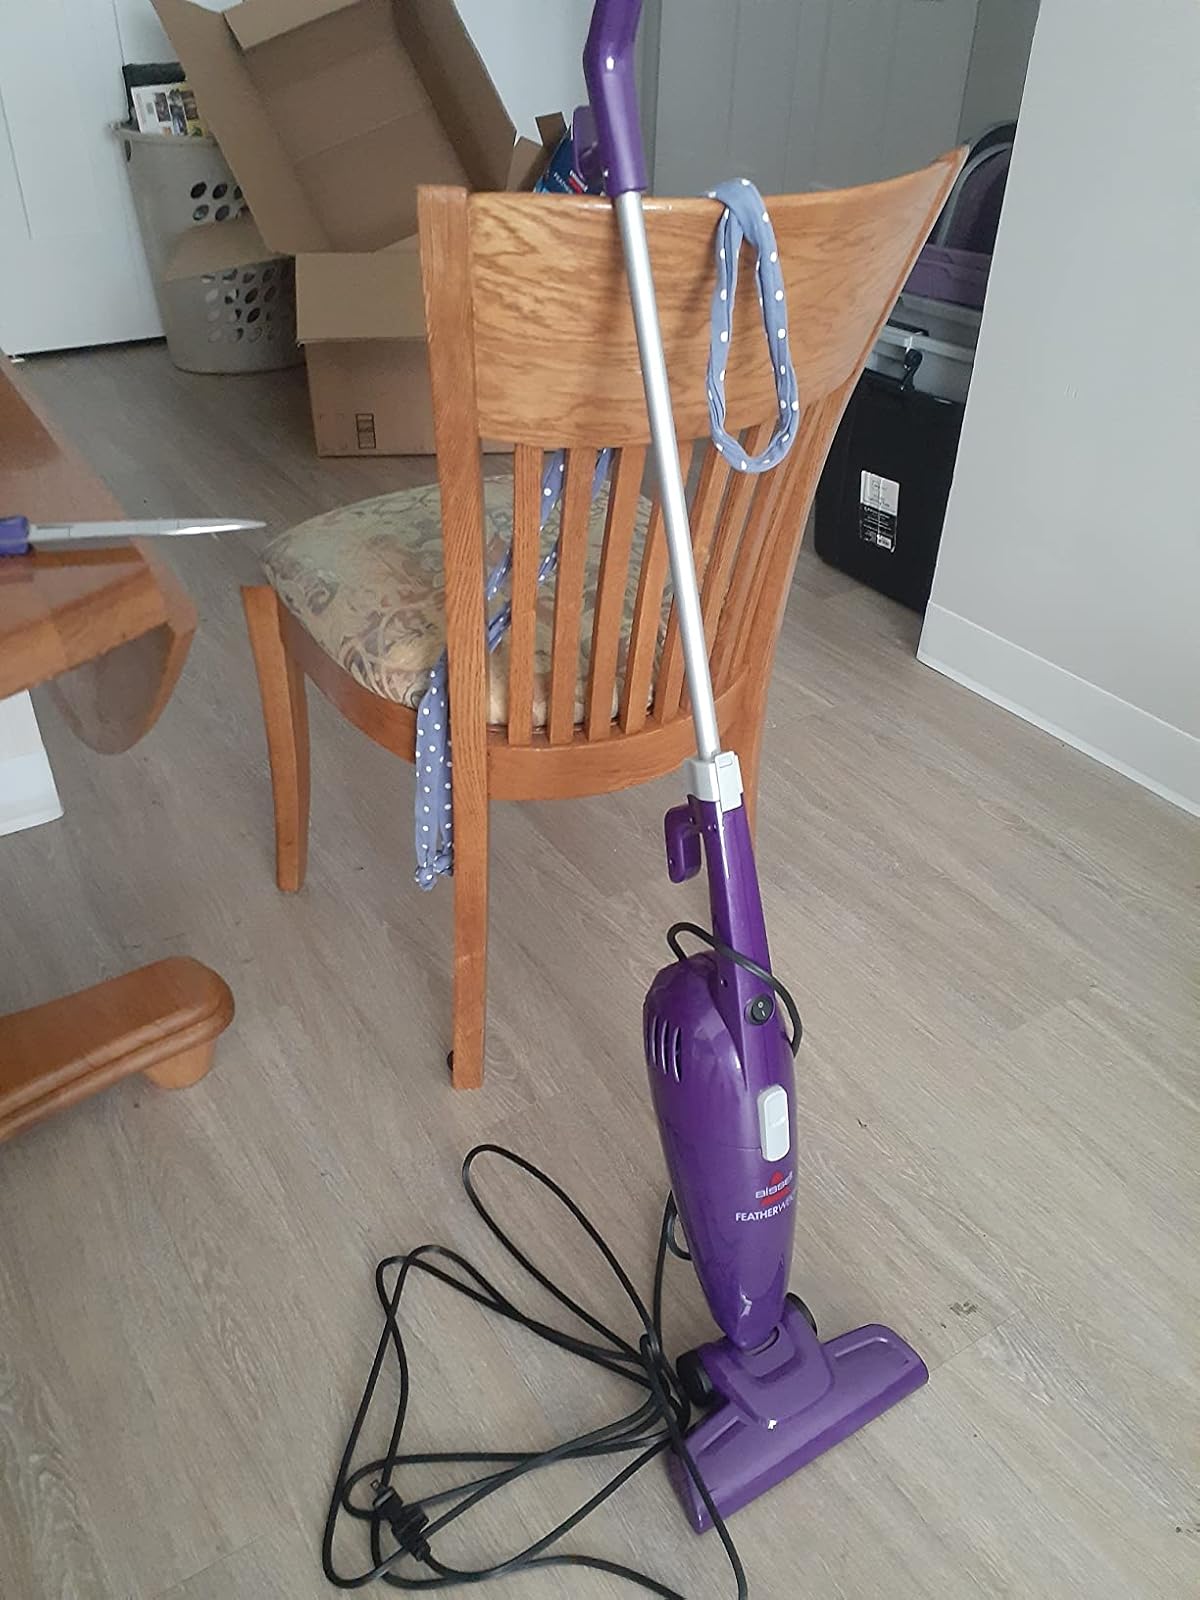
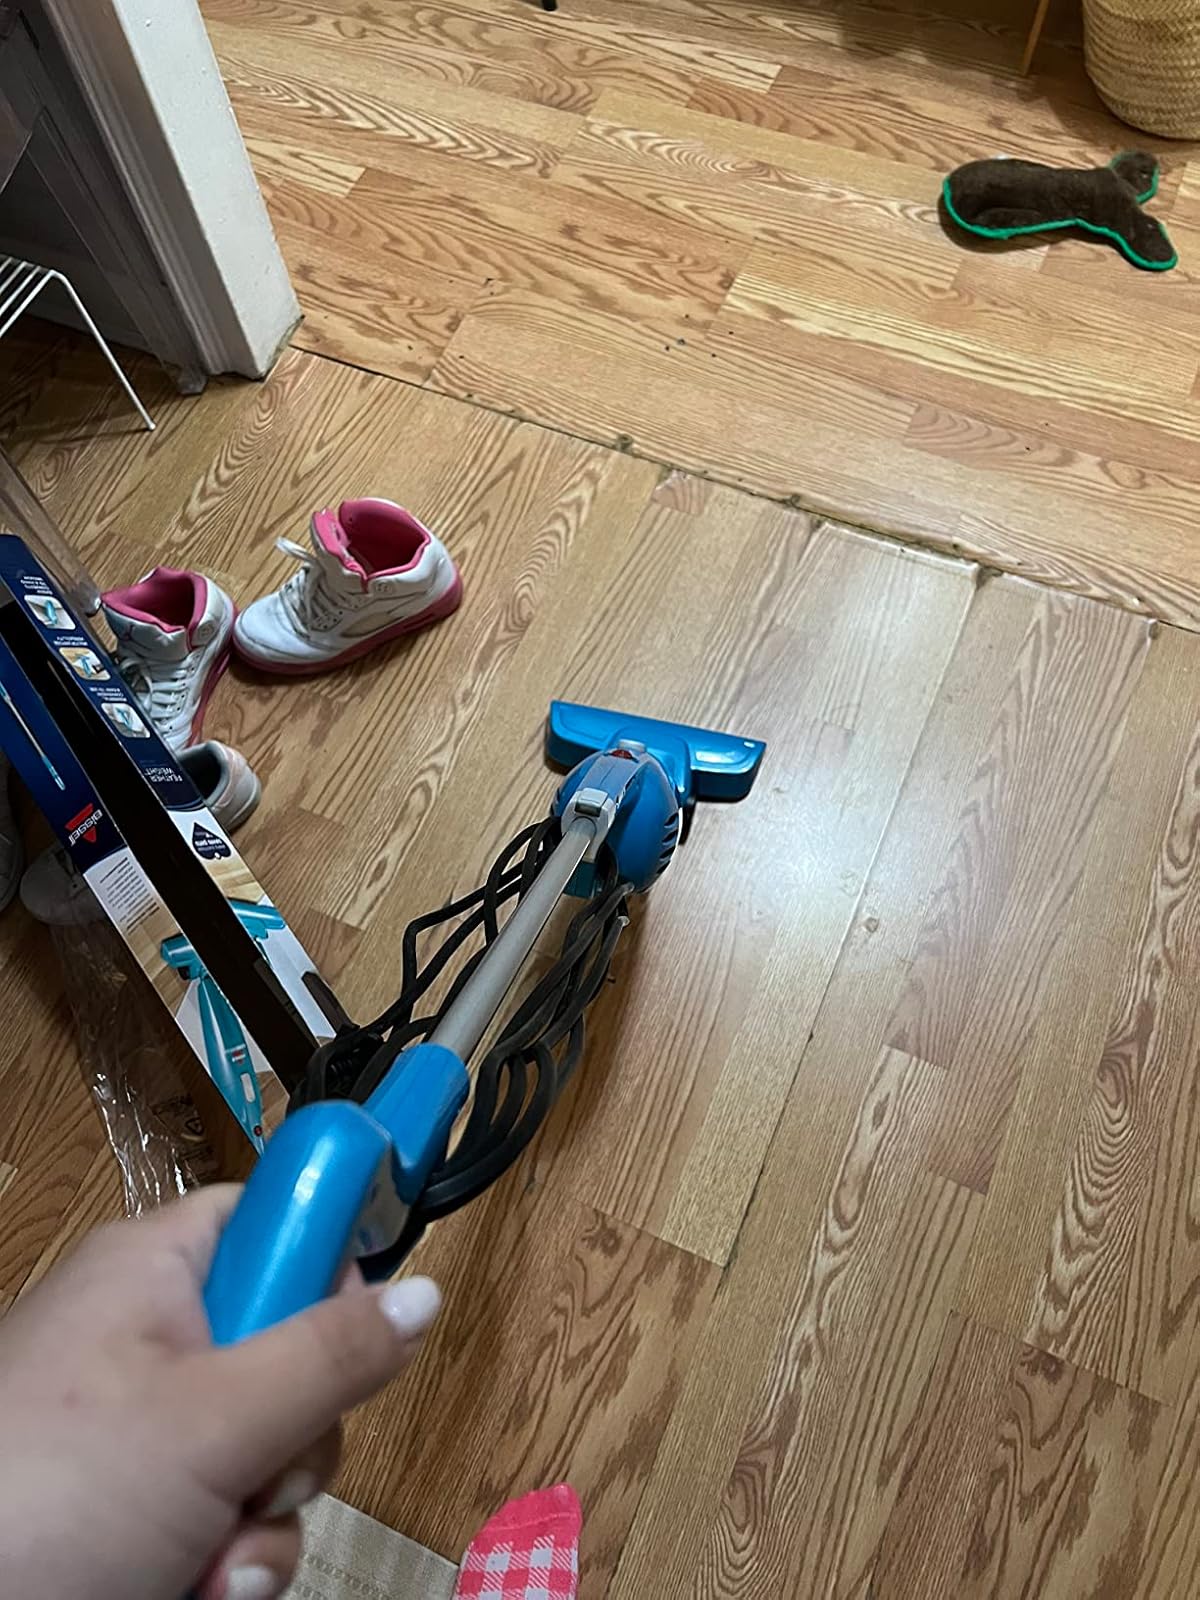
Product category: items_vacuum
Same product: no